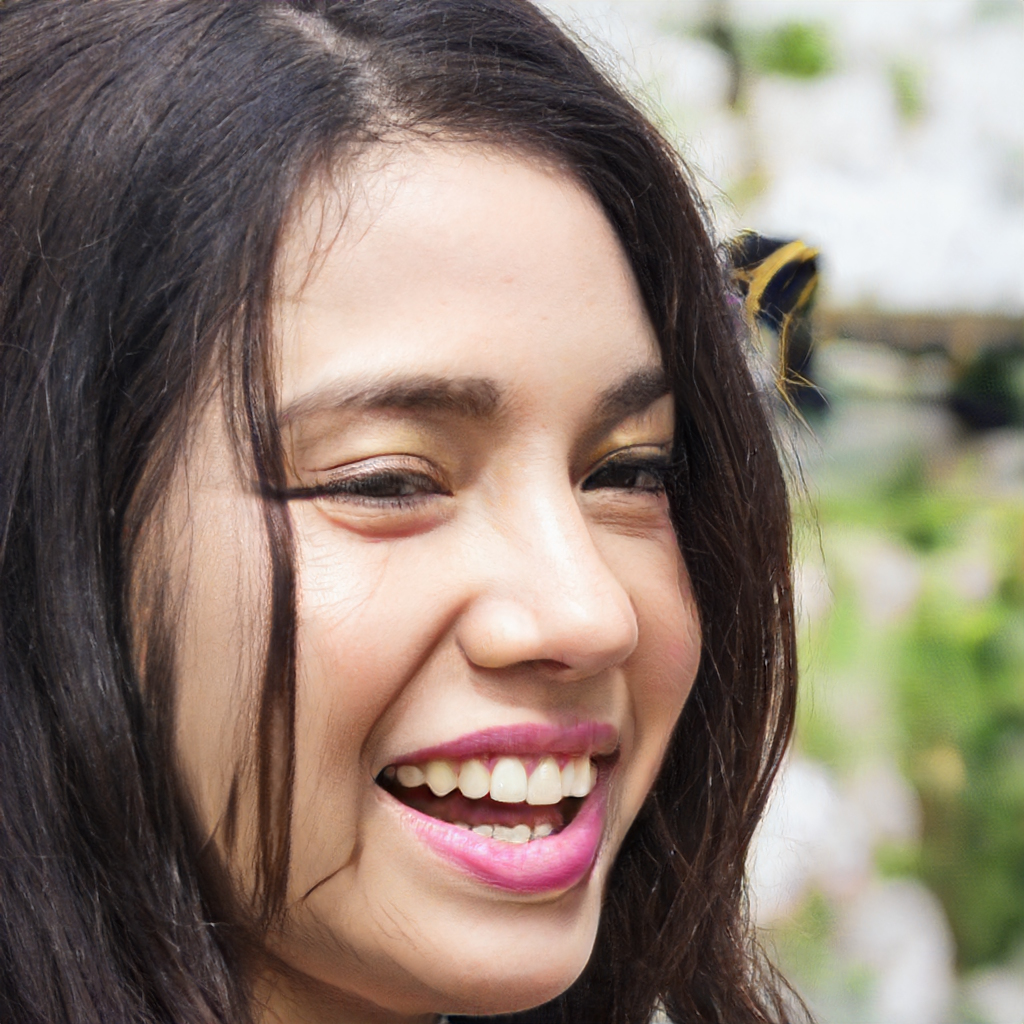
Label: Colored